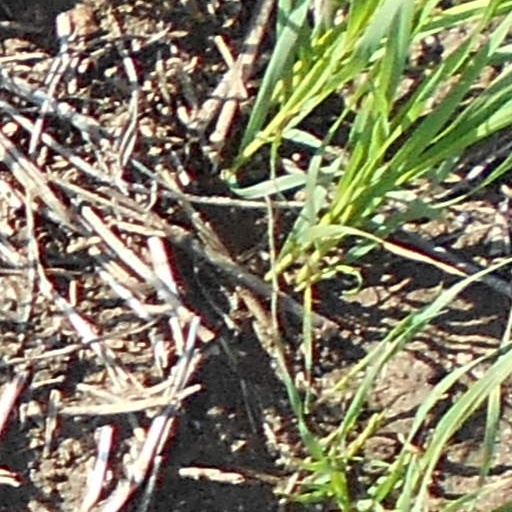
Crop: wheat